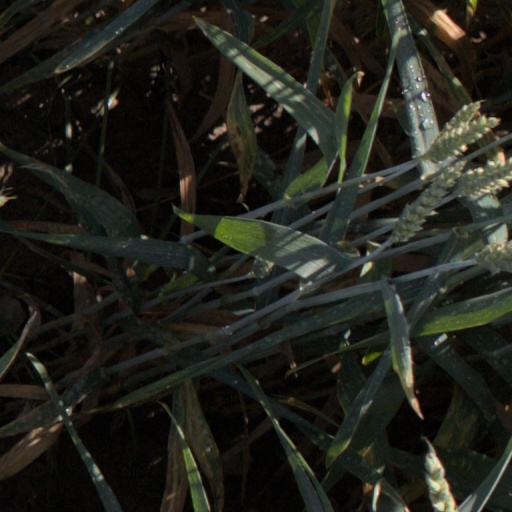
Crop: wheat